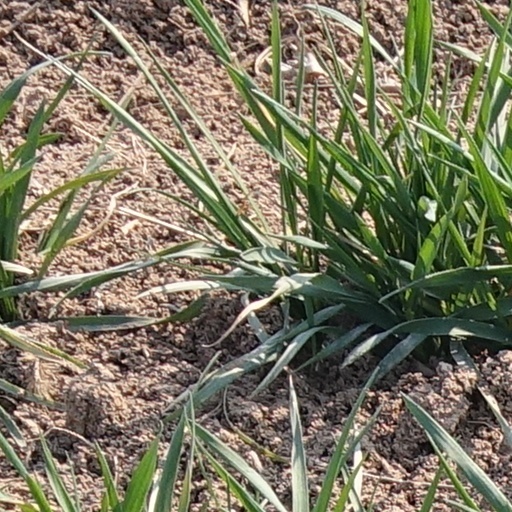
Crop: wheat